Rutger Hauer

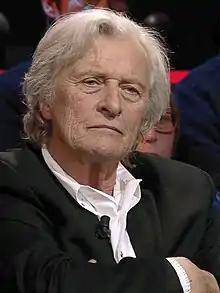
Hauer in 2018

Rutger Oelsen Hauer (23 January 1944 – 19 July 2019) was a Dutch actor, with a career that spanned over 170 roles across nearly 50 years, beginning in 1969. In 1999, he was named by the Dutch public as the Best Dutch Actor of the Century.